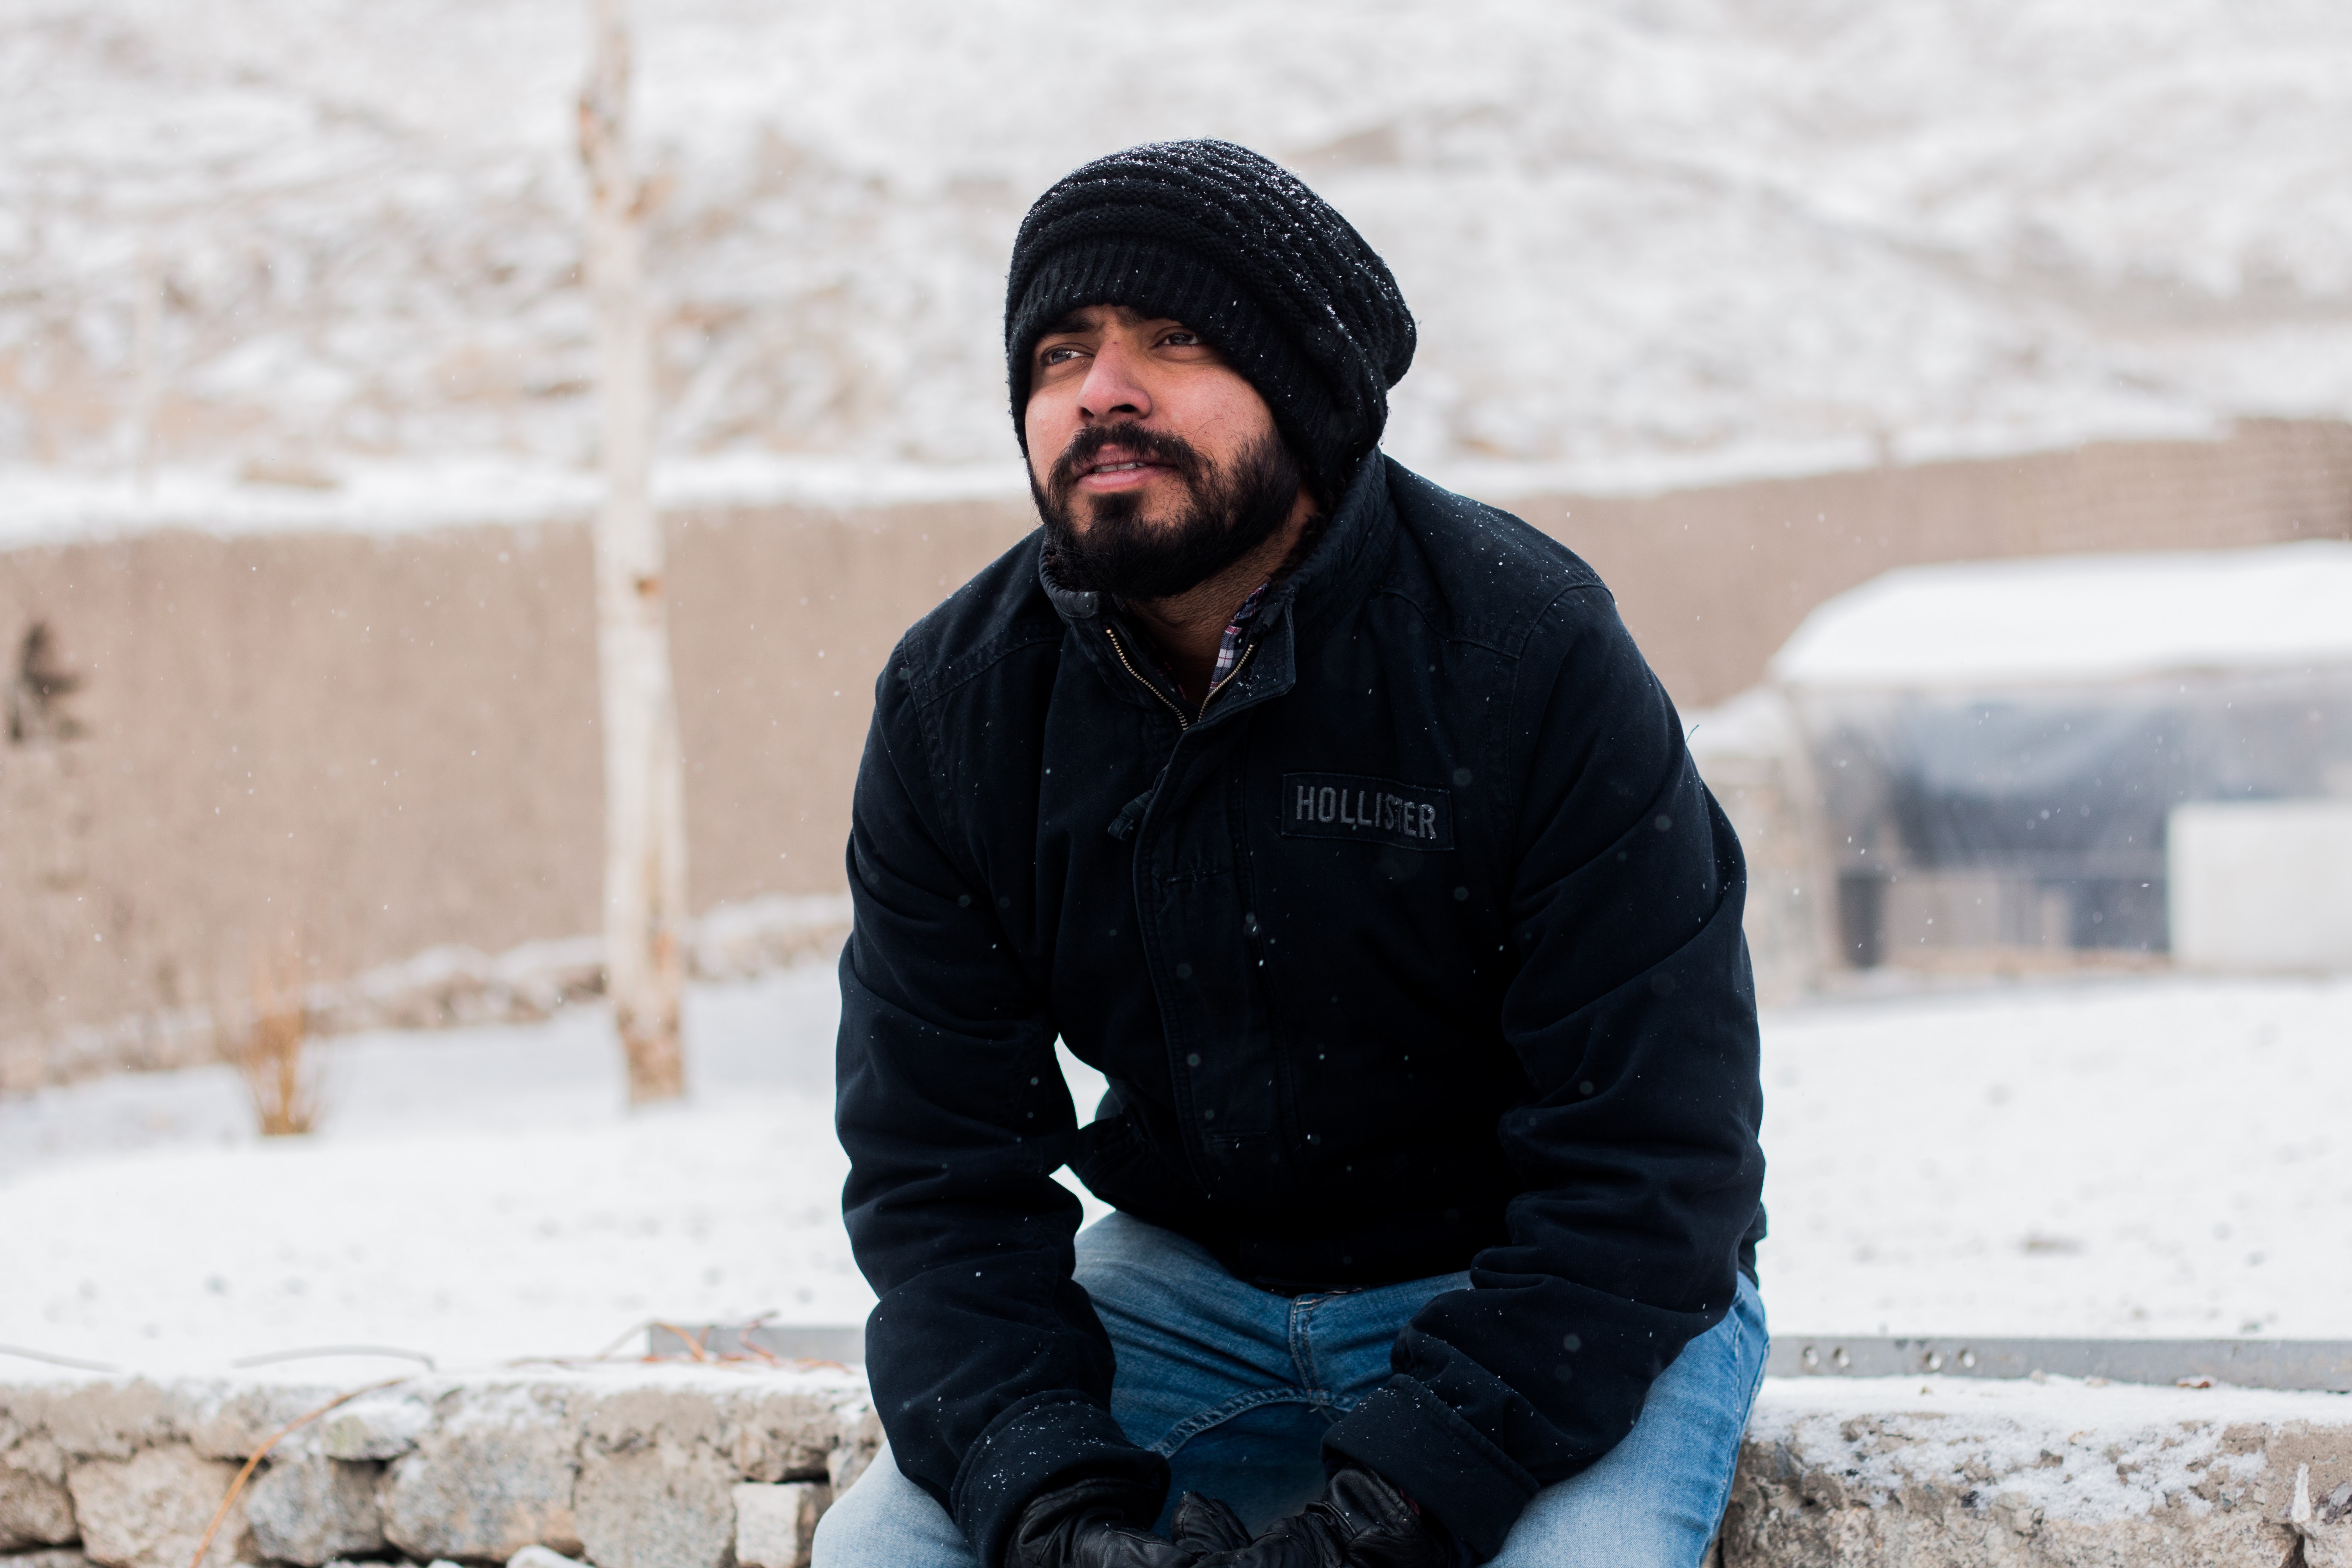
people, sitting, beard, human, facial hair, headgear, smile, winter, beanie, photography, cap, vacation, snow, tourism